William Morgan (Bible translator)

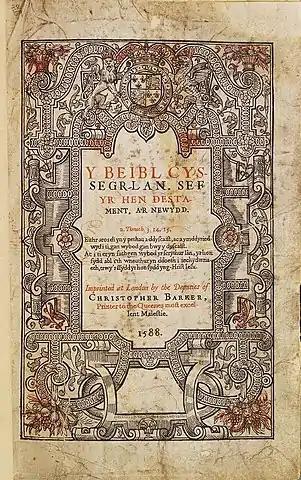
Title page of Morgan's translation of the Bible

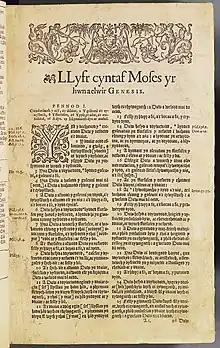
The opening page of The Book of Genesis in Morgan's Bible

Morgan was born in 1545 at Tŷ Mawr Wybrnant, in the parish of Penmachno, near Betws-y-Coed, North Wales (there is some doubt about the exact year of his birth; his memorial in Cambridge, for example, gives 1541). As his father was a tenant of the Gwydir estate, he was probably educated at Gwydir Castle, near Llanrwst, along with the children of the Wynn family. Morgan then attended St John's College, Cambridge, where he studied a range of subjects including philosophy, mathematics and Greek. He graduated BA in 1568 and MA in 1571, before seven years of Biblical studies, including a study of the Bible in Greek, Hebrew and Aramaic and the works of the Church Fathers and contemporary Protestant theologians. He graduated BD in 1578 and DD in 1583. At Cambridge he was a contemporary of the Welsh clergyman and poet Edmwnd Prys who had been born only 12 miles from Morgan's birthplace; Prys later assisted Morgan with his translation of the Bible.